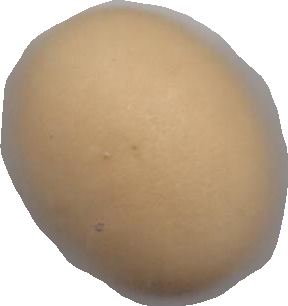
Variety: Grobogan